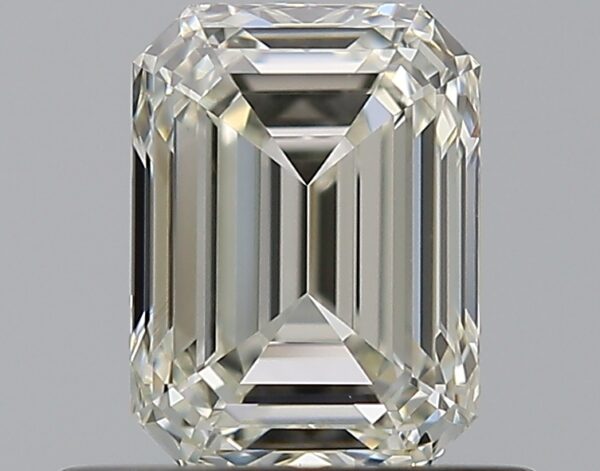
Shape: emerald
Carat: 0.7
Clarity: VS1
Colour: K
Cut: EX
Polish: EX
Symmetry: EX
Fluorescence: N
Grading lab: GIA
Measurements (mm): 5.76 x 4.25 x 2.91